Kahnawake

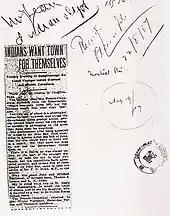
An article on European-Mohawk conflict from the "Montreal Star," 1907

Historic sources document the sometimes strained relations between Mohawk and ethnic Europeans at Kahnawake, usually over property and competition for limited resources. In 1722, community residents objected to the garrison of French soldiers because they feared it would cause "horrible discord" and showed the French did not trust the locals. In the mid-1720s, the community evicted the Desaulnier sisters, traders who were garnering profits formerly earned by members of Kahnawake. In 1771, twenty-two Mohawk pressed British officials to help them prevent two local families from bringing French families to settle "on lands reserved for their common use". In 1812, many were opposed to specific types of "mixed" marriages. In 1822, Nicolas Doucet, an agent of the British Indian Department reported that the community was growing frustrated by marriages in which white husbands acquired rights over the lives and properties of their Mohawk wives according to British Canadian laws. This was in opposition to Iroquois culture, which had a matrilineal kinship system, with descent and property invested in the maternal line.